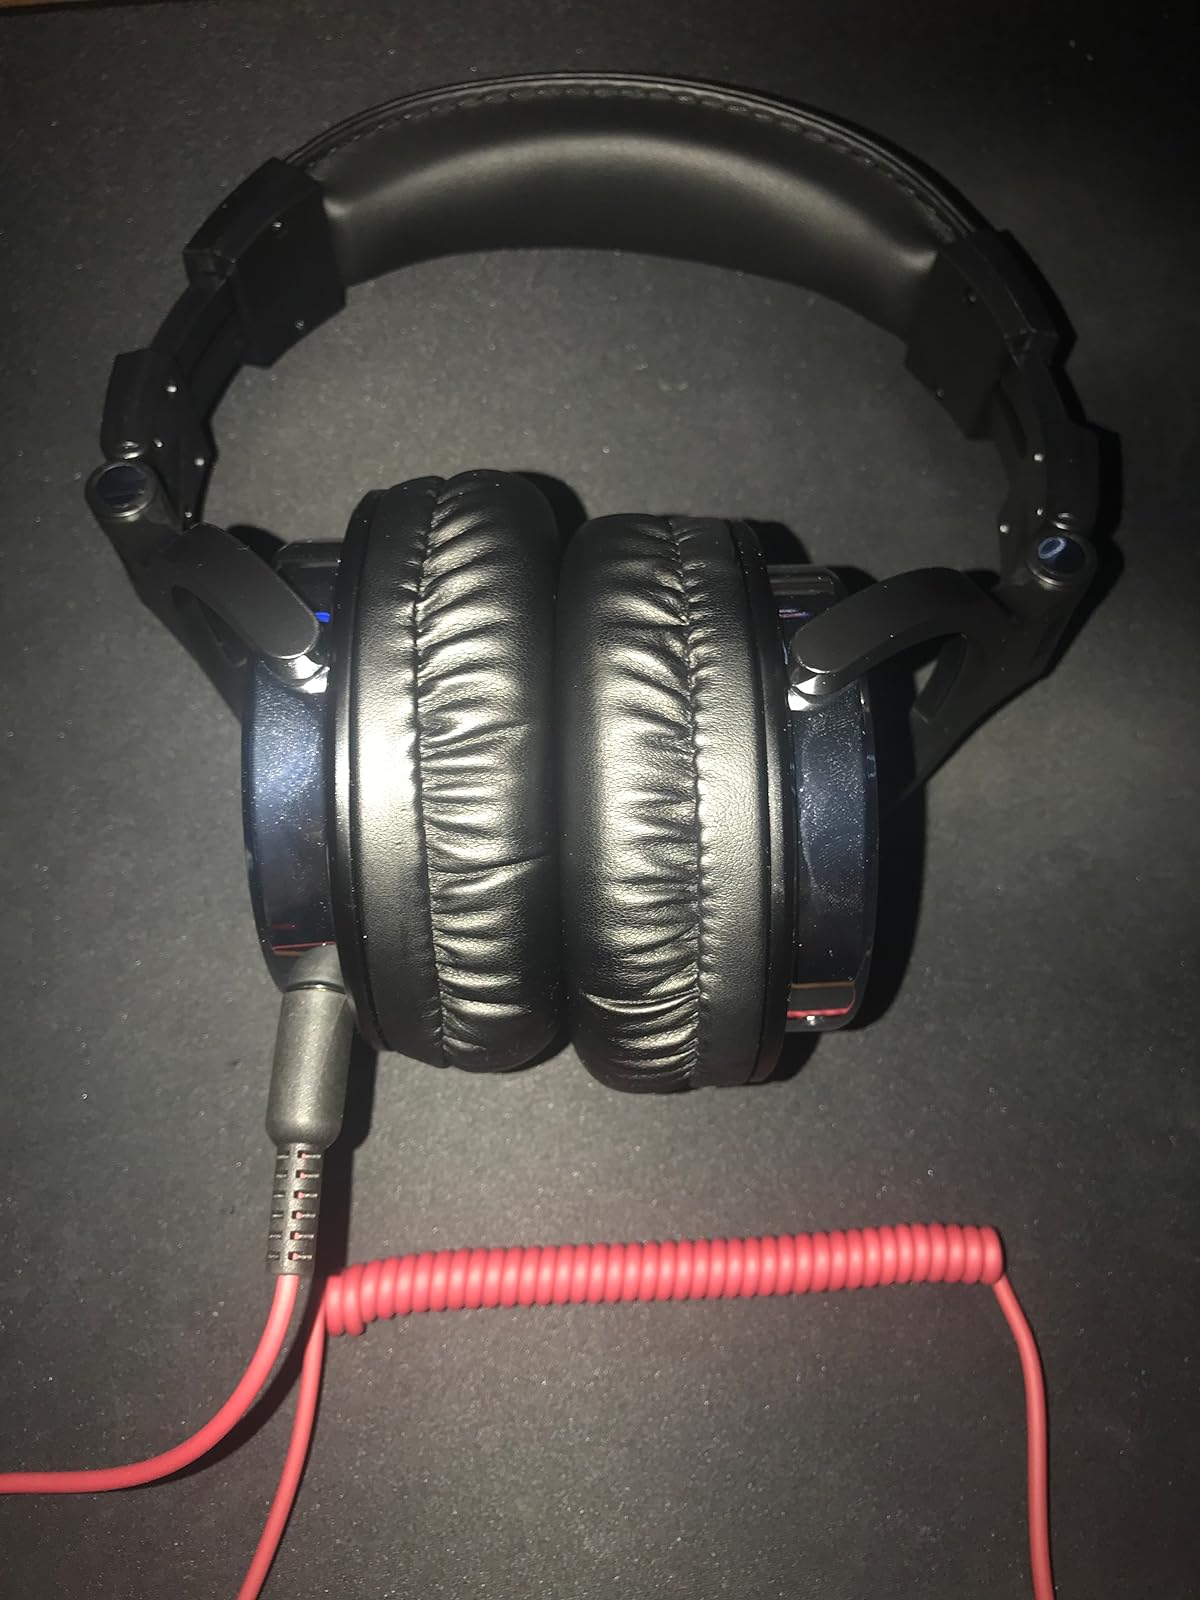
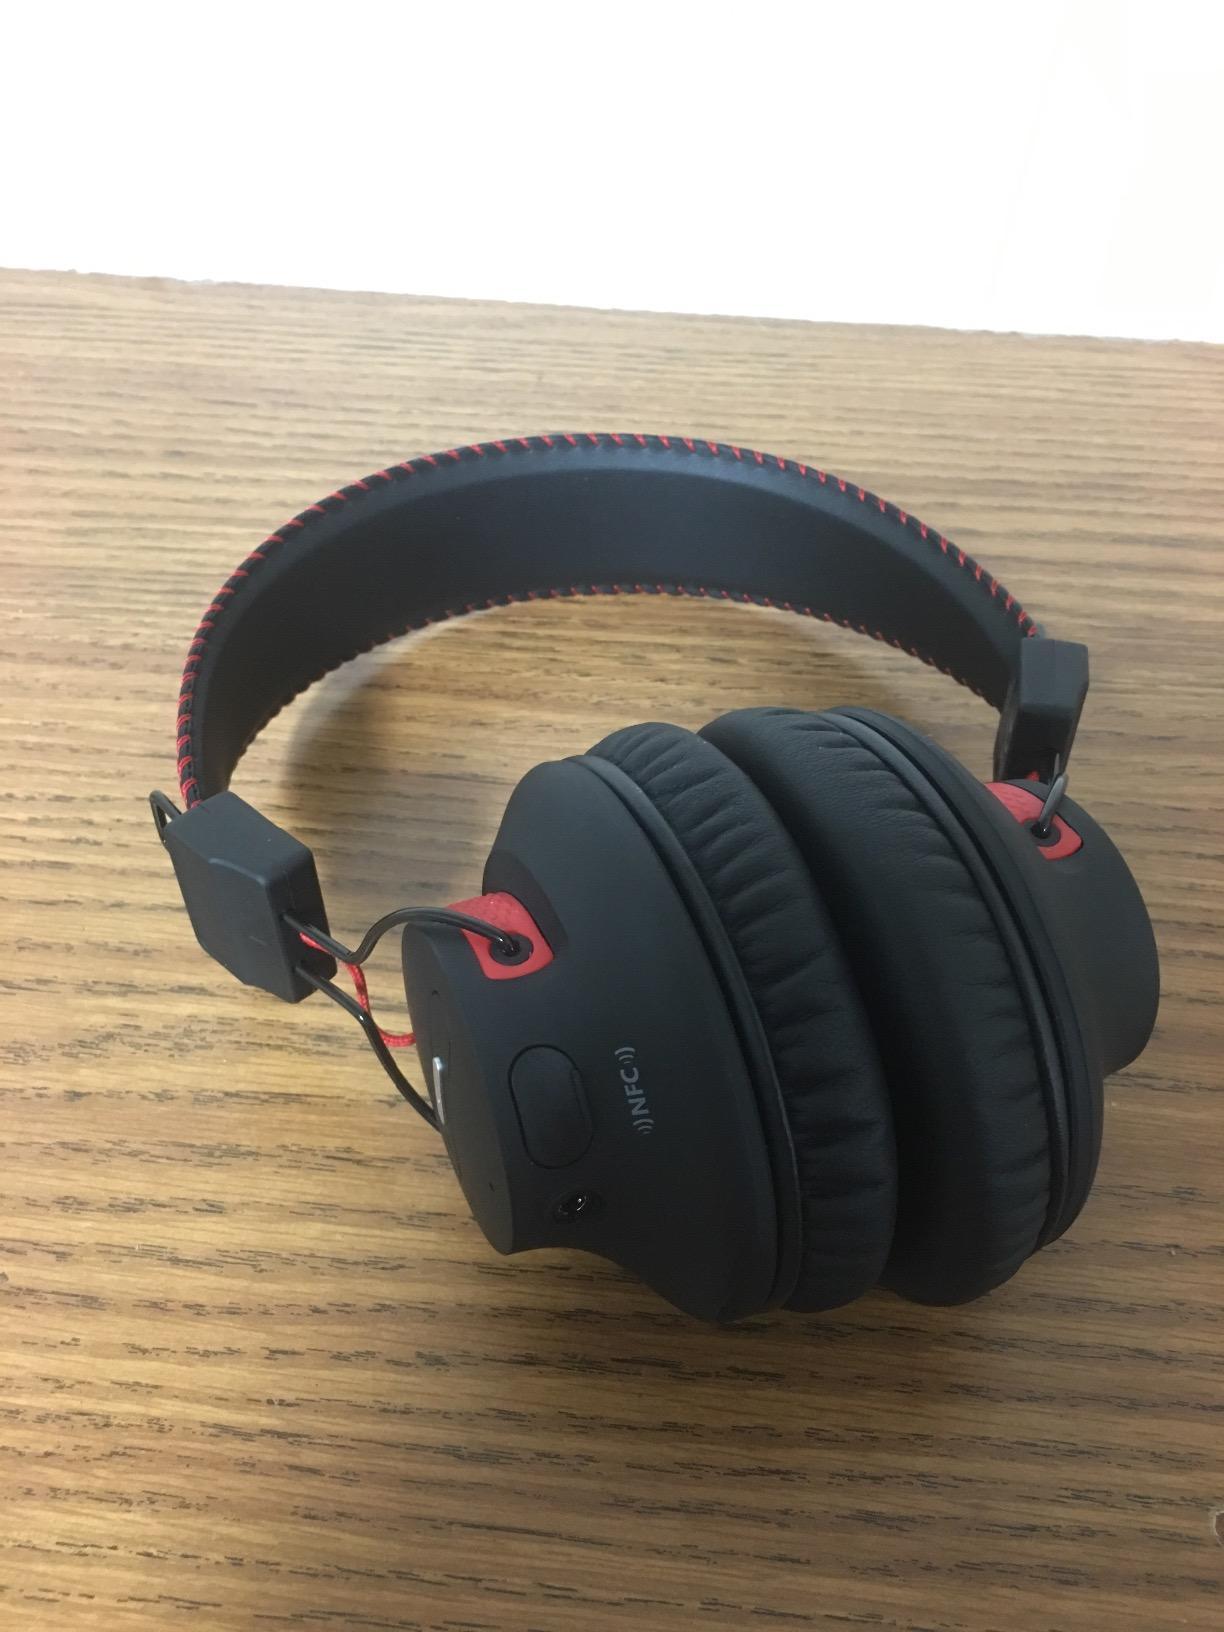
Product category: headphones
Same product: no